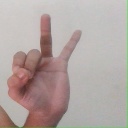
अक्षर: ण